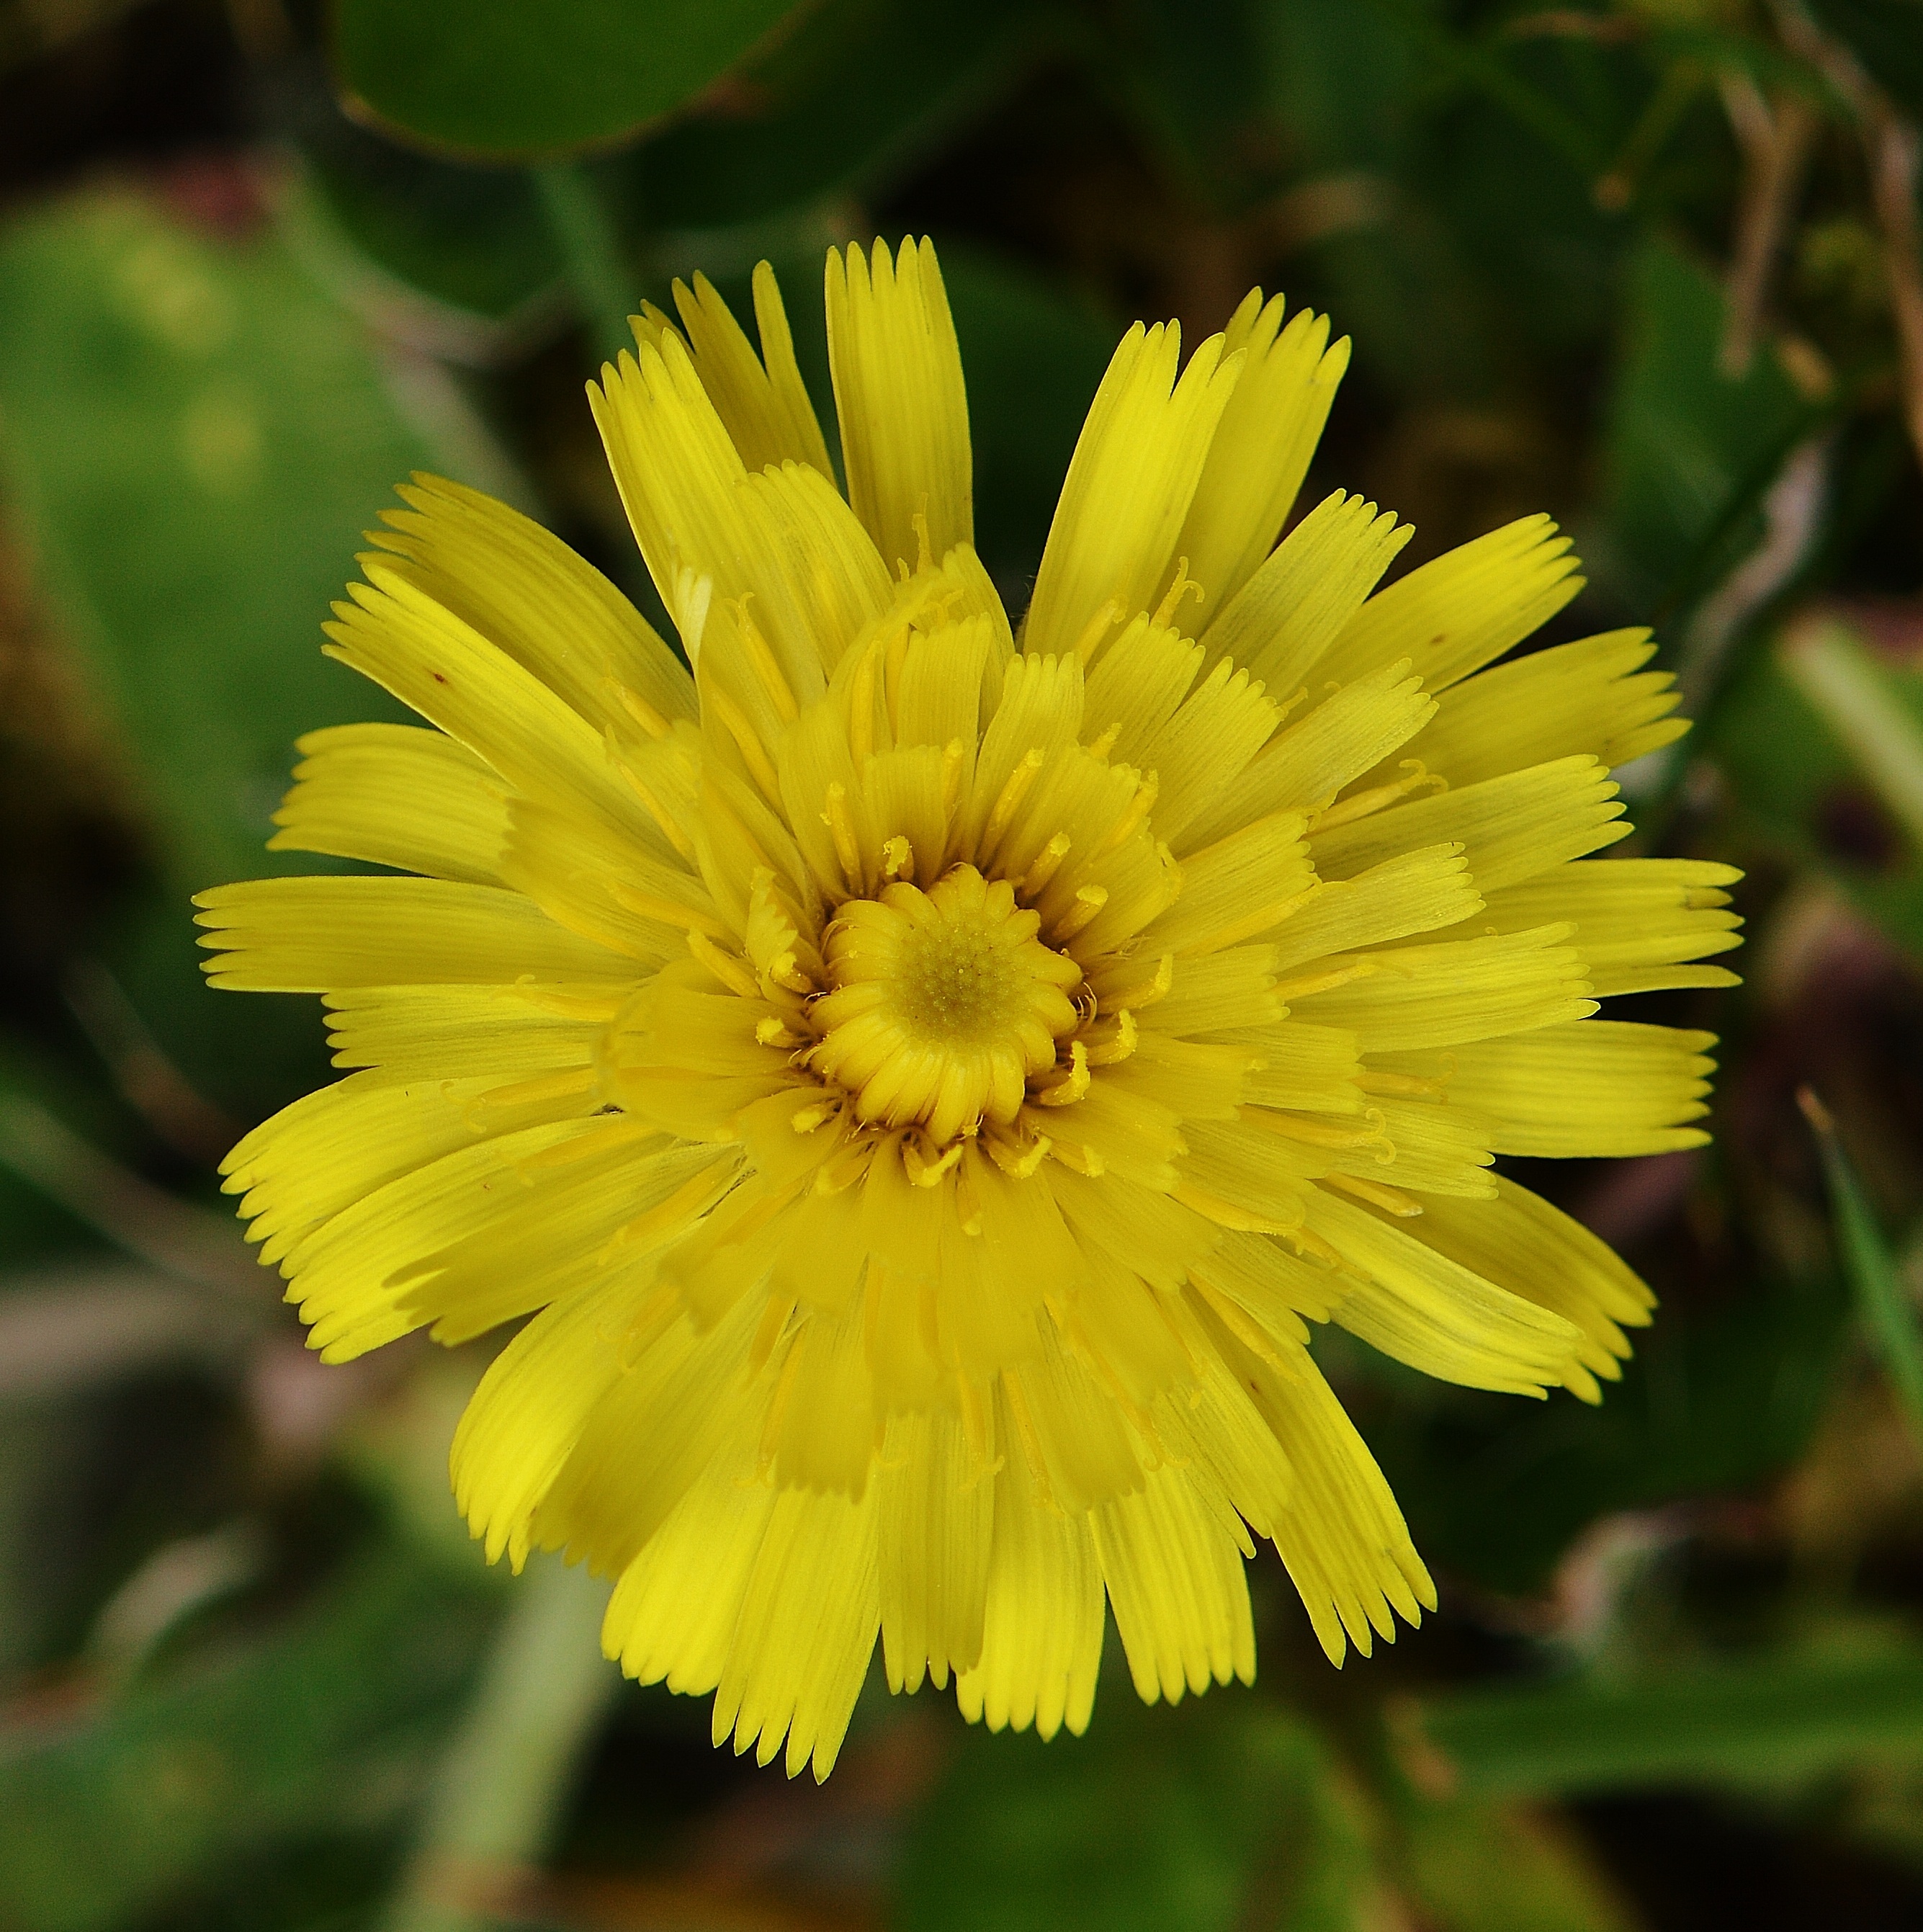
nature, blossom, plant, dandelion, flower, petal, bloom, daisy, spring, herb, botany, yellow, garden, close, flora, yellow flower, wildflower, close up, yellow flowers, macro photography, public record, flowering plant, daisy family, calendula, oxeye daisy, annual plant, plant stem, land plant